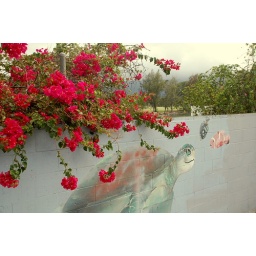
On the beach, in the water and painted on the walls